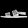
Label: Sandal